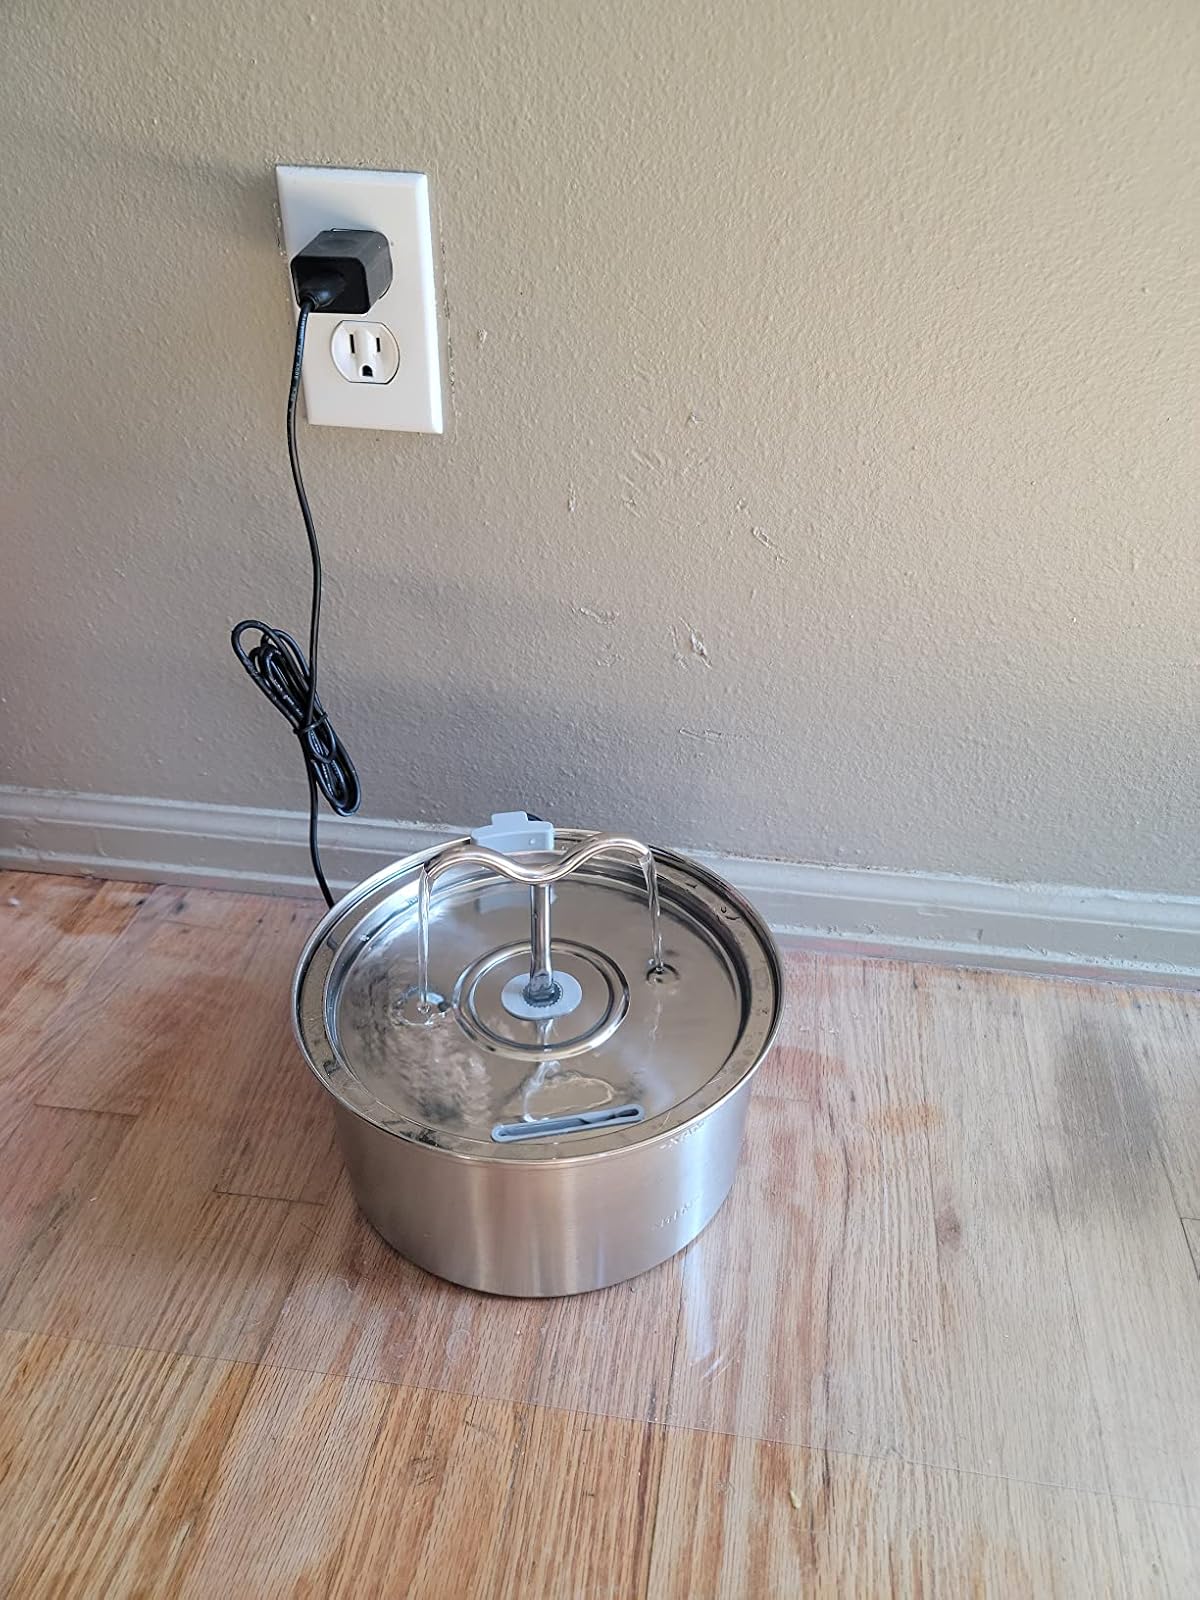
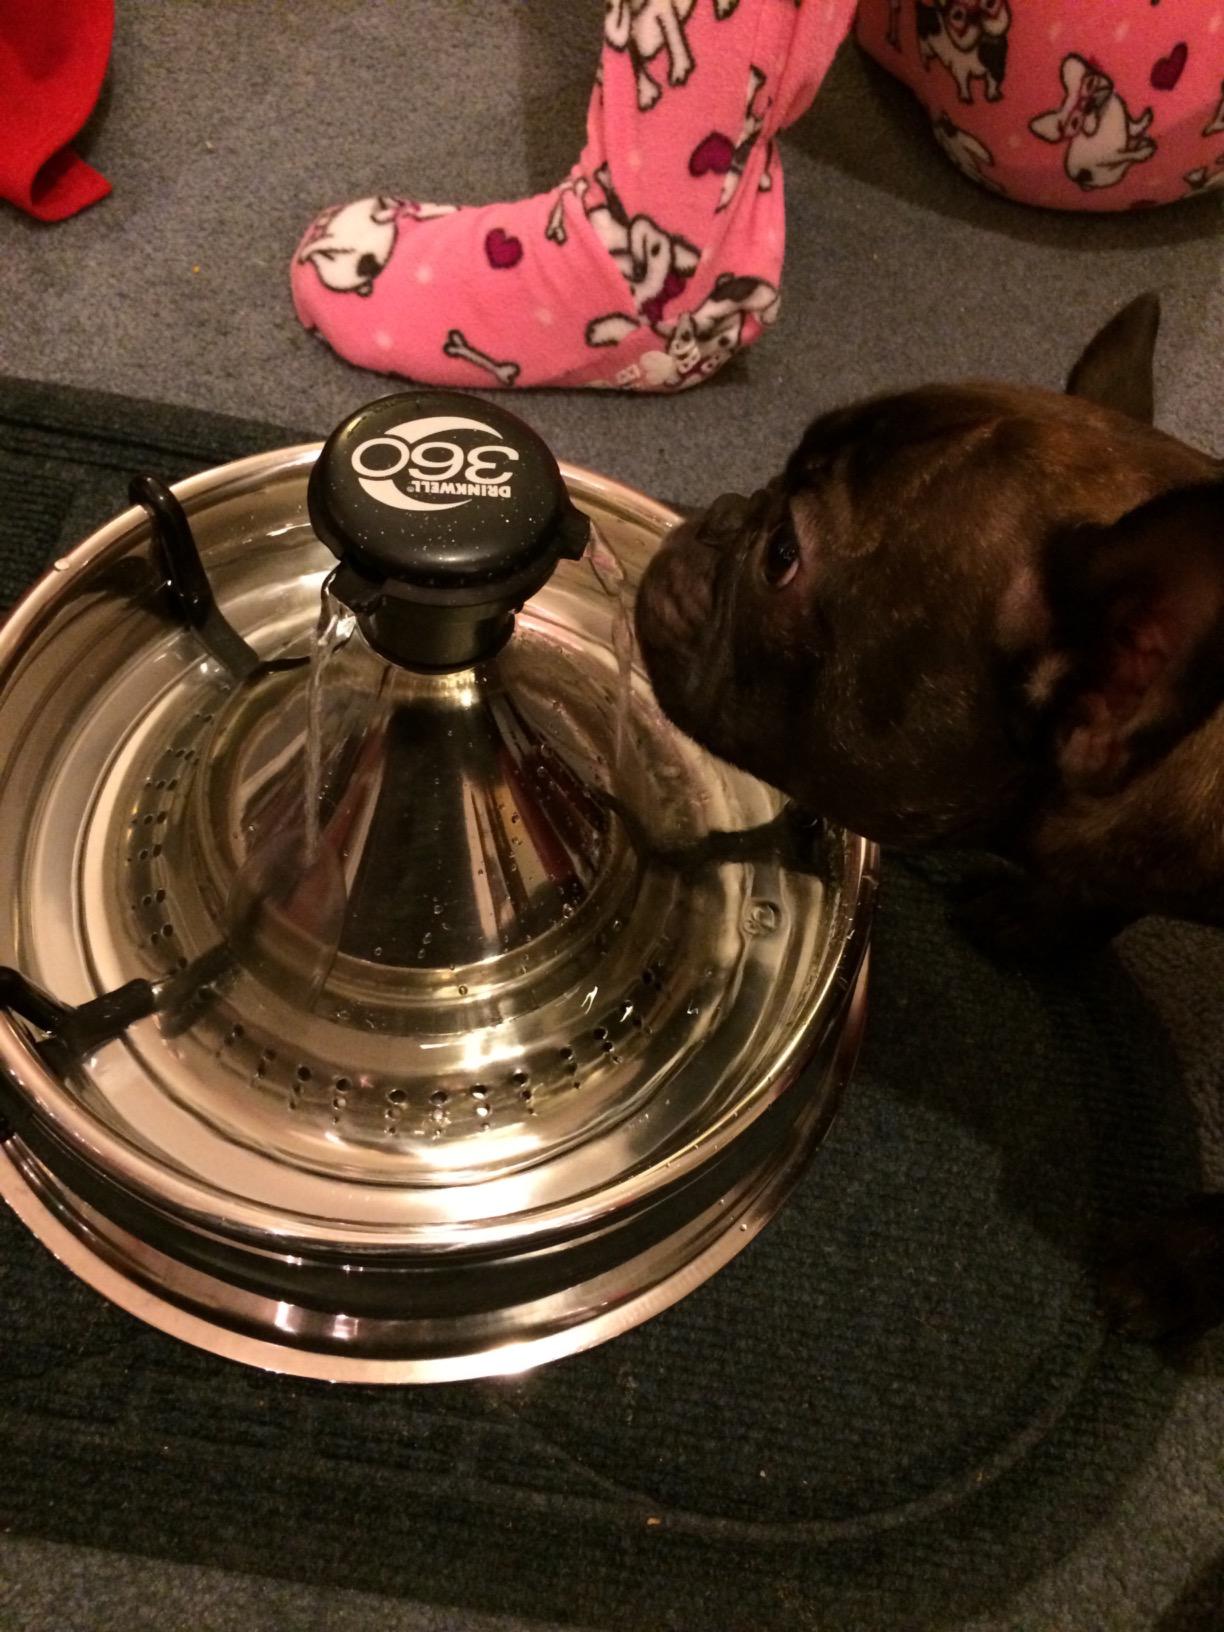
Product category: items_bowl
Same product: no